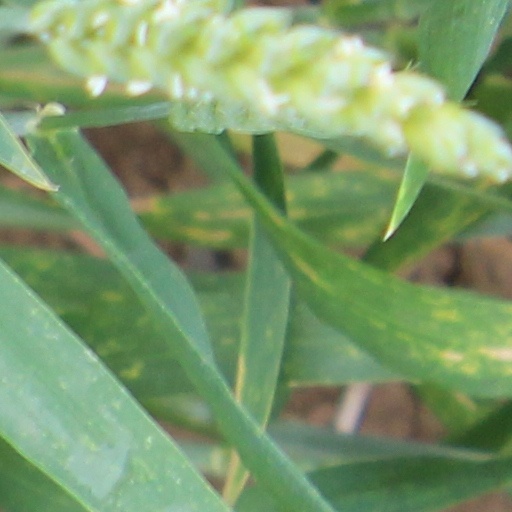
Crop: wheat